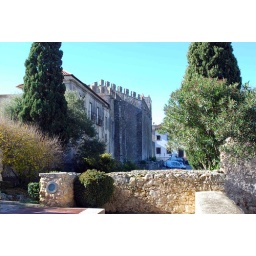
One wall of the highest building in this photo is that of the 15th Century Church of Santiago (Church of St. James).Palmela, Portugal